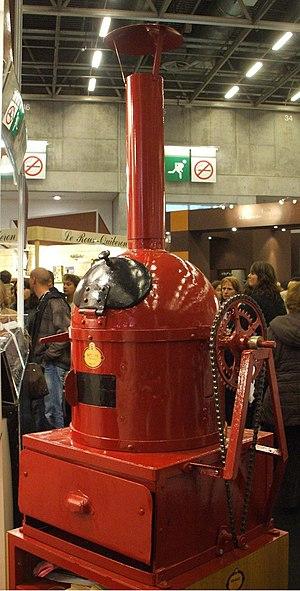
ancien torefacteur a gaz pour les féves de chocolat
La torréfaction est l'action d'exposer un aliment à un feu direct ou à une source de chaleur adaptée. Elle donne un arôme qui rappelle l'odeur des aliments un peu grillés, calcinés. La torréfaction est utilisée aussi bien dans la fabrication du café ou du cacao que de la bière. On peut aussi torréfier des amandes, des noisettes, etc.